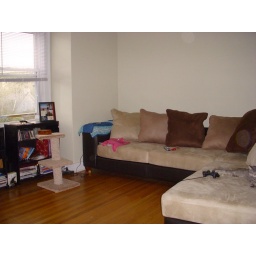
This is a view of my living room while I am standing in my bedroom door